Describe the emotion expressed in this image:  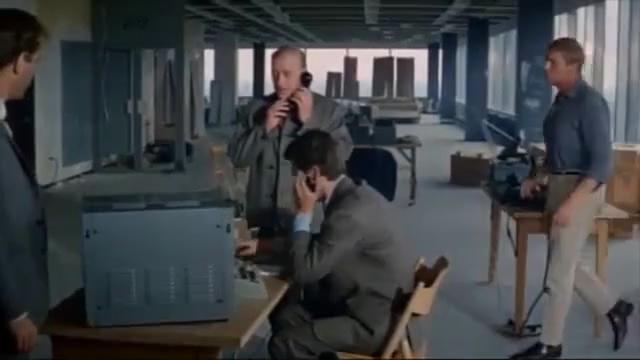
This person displays Suffering, valence and arousal with low intensity.